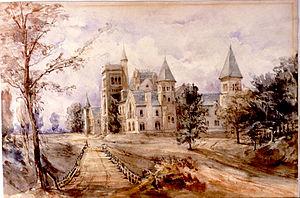
L'Université de Toronto est une université publique canadienne et l'une des universités les plus sélectives et prestigieuses du monde. Avec plus de 65 000 étudiants, elle constitue la plus grande université du Canada, puisqu'elle est en partie le résultat d'une fusion de deux universités : les Universités de Toronto et de Victoria. Elle est répartie sur trois campus : le campus principal, St-George, se trouve dans le centre de Toronto, autour de Queen's Park, tandis que les deux autres se trouvent dans l'agglomération torontoise, respectivement à Mississauga et à Scarborough.
University College est un des collèges constitutifs de l'université de Toronto. Il a été fondé en 1853 sous le nom de Provincial College, un établissement d'enseignement supérieur laïc.